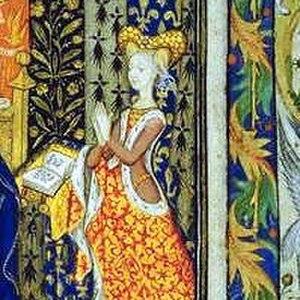
Marguerite d'Orléans
Richard de Montfort dit Richard de Bretagne ou Richard d'Étampes, né en 1395 et mort le 2 juin 1438 à Clisson, est le fils de Jean IV, duc de Bretagne, et de sa troisième épouse Jeanne de Navarre.
Marguerite d'Orléans, née le 4 décembre 1406 et morte le 24 avril 1466), est une aristocrate française, comtesse de Vertus et comtesse d'Étampes, fille de Louis Iᵉʳ, duc d'Orléans, comte de Valois et de Blois, et de Valentine Visconti, et l'épouse de Richard d'Étampes.